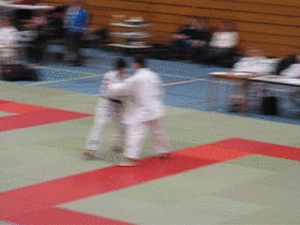
Seoi-Nage est une technique de projection du judo. Seoi-Nage est le 8ᵉ mouvement du 1ᵉʳ groupe du gokyo. Seoi-Nage est un mouvement du Nage-no-kata.